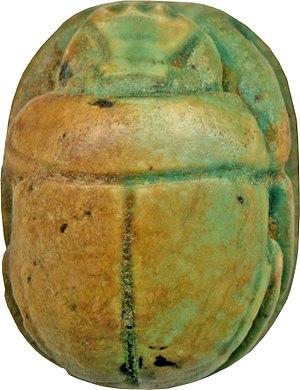
Le scarabée est un symbole dans l'Égypte antique. Le scarabée commémoratif est un bijou réalisé pour un pharaon et représentant un scarabée sacré, sur lequel un texte commémoratif est gravé. Le texte, d’une dizaine de lignes, est gravé sur la face plane du scarabée. Il commémore un évènement important du règne. Le cartouche du roi peut parfois être ajouté. Le roi envoie un exemplaire à tous les souverains avec qui il est en relation, ce qui peut donc représenter un nombre d’exemplaires important.
Sur les Terres des Pharaons I : La Clé est le onzième album de bande dessinée des Aventures de Vick et Vicky.